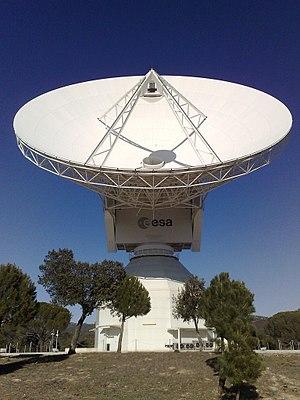
La station de Cebreros ou DSA 2 est une station terrienne du réseau ESTRACK de l'Agence spatiale européenne qui est installée en Espagne. La station dispose d'une antenne parabolique orientable de 35 mètres de diamètre. Elle forme avec la station de Malargüe en Argentine et la station de New Norcia en Australie un réseau de stations complémentaires qui permet un suivi 24h/24 des missions spatiales de l'agence spatiale européenne dans l'espace profond telles que Rosetta, Gaia, Mars Express et Exomars.
Le European Space TRACKing ou ESTRACK est le réseau de stations de contrôle de satellites de l'Agence spatiale européenne. Ce réseau est utilisé par le Centre européen d'opérations spatiales pour suivre, contrôler et récupérer les données télémétriques et scientifiques des engins spatiaux de l'ESA. il est composé de 9 stations de contrôle équipées d'antennes paraboliques de différentes taille et répartis dans sept pays différents. Il est complété par l'utilisation ponctuelle de stations de contrôle gérées par des organismes privés ainsi que par la mise en commun des ressources des autres puissances spatiales.
L’Agence spatiale européenne, le plus souvent désignée par son sigle anglophone ESA, est une agence spatiale intergouvernementale coordonnant les projets spatiaux menés en commun par une vingtaine de pays européens. L'agence spatiale, qui par son budget est la troisième agence spatiale dans le monde après la NASA et l'Administration spatiale nationale chinoise, a été fondée le 31 mai 1975. Les activités de l'agence couvrent l'ensemble du domaine spatial : les sciences avec l'astrophysique, l'exploration du Système solaire, l'étude du Soleil et la physique fondamentale ; l'étude et l'observation de la Terre avec des satellites spécialisés ; le développement de lanceurs ; les vols habités à travers sa participation à la Station spatiale internationale et à Orion ; la navigation par satellite avec le programme Galileo ; les télécommunications spatiales pour lesquelles l'agence finance la mise au point de nouveaux concepts ; la recherche dans le domaine des technologies spatiales. L'ESA participe également à des programmes spatiaux initiés par d'autres agences spatiales.